Alan Turing

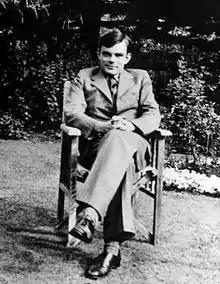
Turing in the 1930s

Turing's parents enrolled him at St Michael's, a primary school at 20 Charles Road, St Leonards-on-Sea, from the age of six to nine. The headmistress recognised his talent, noting that she "...had clever boys and hardworking boys, but Alan is a genius".